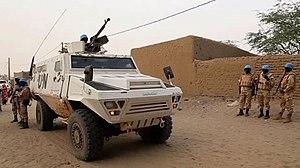
Des casques bleus de la MINUSMA dans le Cercle de Goundam, au Mali, en avril 2015.
L' ACMAT Bastion est un véhicule de transport de troupes, fabriqué par la firme française ACMAT, qui aujourd'hui dépend du groupe Arquus Défense.
Les forces armées du Burkina Faso sont l'armée nationale de l'État africain du Burkina Faso. Elles comprennent l'armée de terre, la force aérienne, la gendarmerie, la brigade nationale des sapeurs pompiers, le groupement central des armées. N'ayant pas d'accès à la mer, le Burkina Faso ne dispose pas de marine.
Des soldats des forces armées du Burkina Faso sont déployés au sein de la MINUSMA. Le Burkina Faso est le plus gros contributeurs à la mission. Les soldats appartiennent souvent aux meilleurs élements de l'armée burkinabè.
La guerre du Mali est un conflit armé qui a lieu au Mali depuis 2012, à la suite d'une insurrection de groupes salafistes djihadistes et indépendantistes pro-Azawad. Elle s'inscrit dans le contexte de la guerre du Sahel et des rébellions touarègues contre l'État malien.